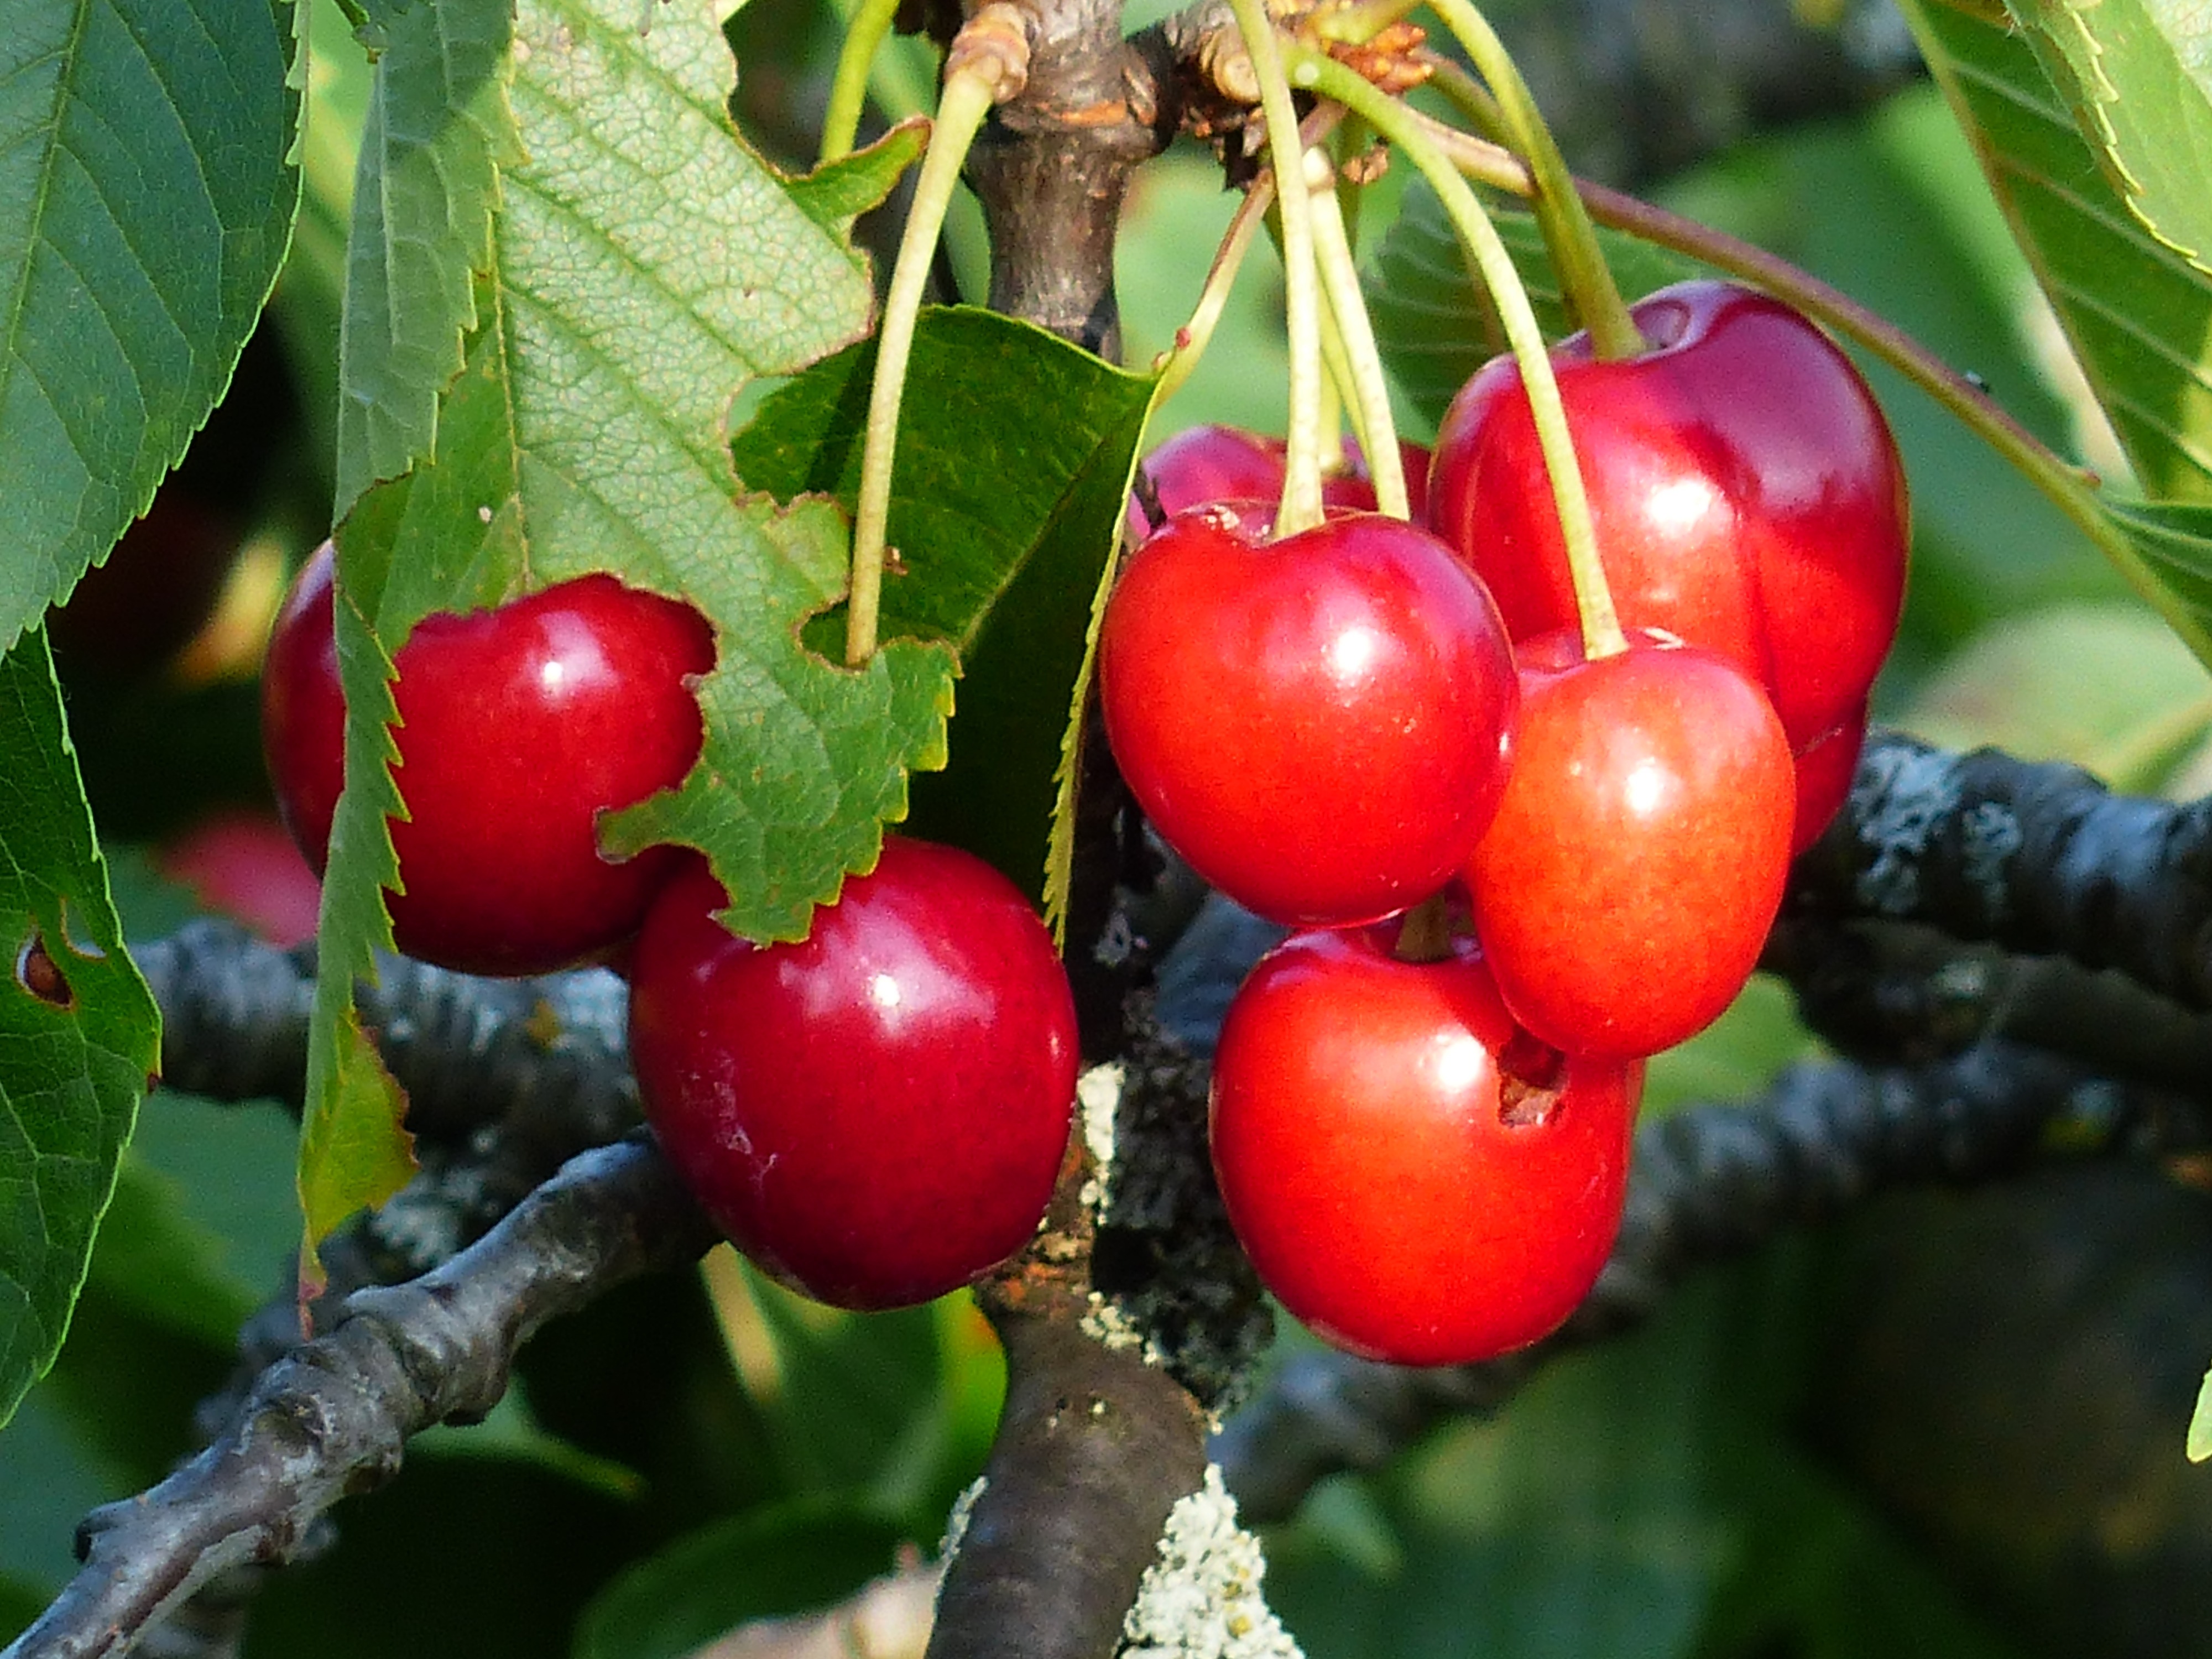
tree, branch, plant, fruit, berry, sweet, flower, summer, food, red, produce, healthy, delicious, leaves, shrub, fruit tree, bing, cherry, hawthorn, rose hip, flowering plant, rose family, fruity, acerola, malpighia, sweet cherry, bird cherry, prunus avium, land plant, chinese hawthorn, schisandra